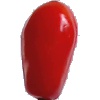
Label: Tomato 2